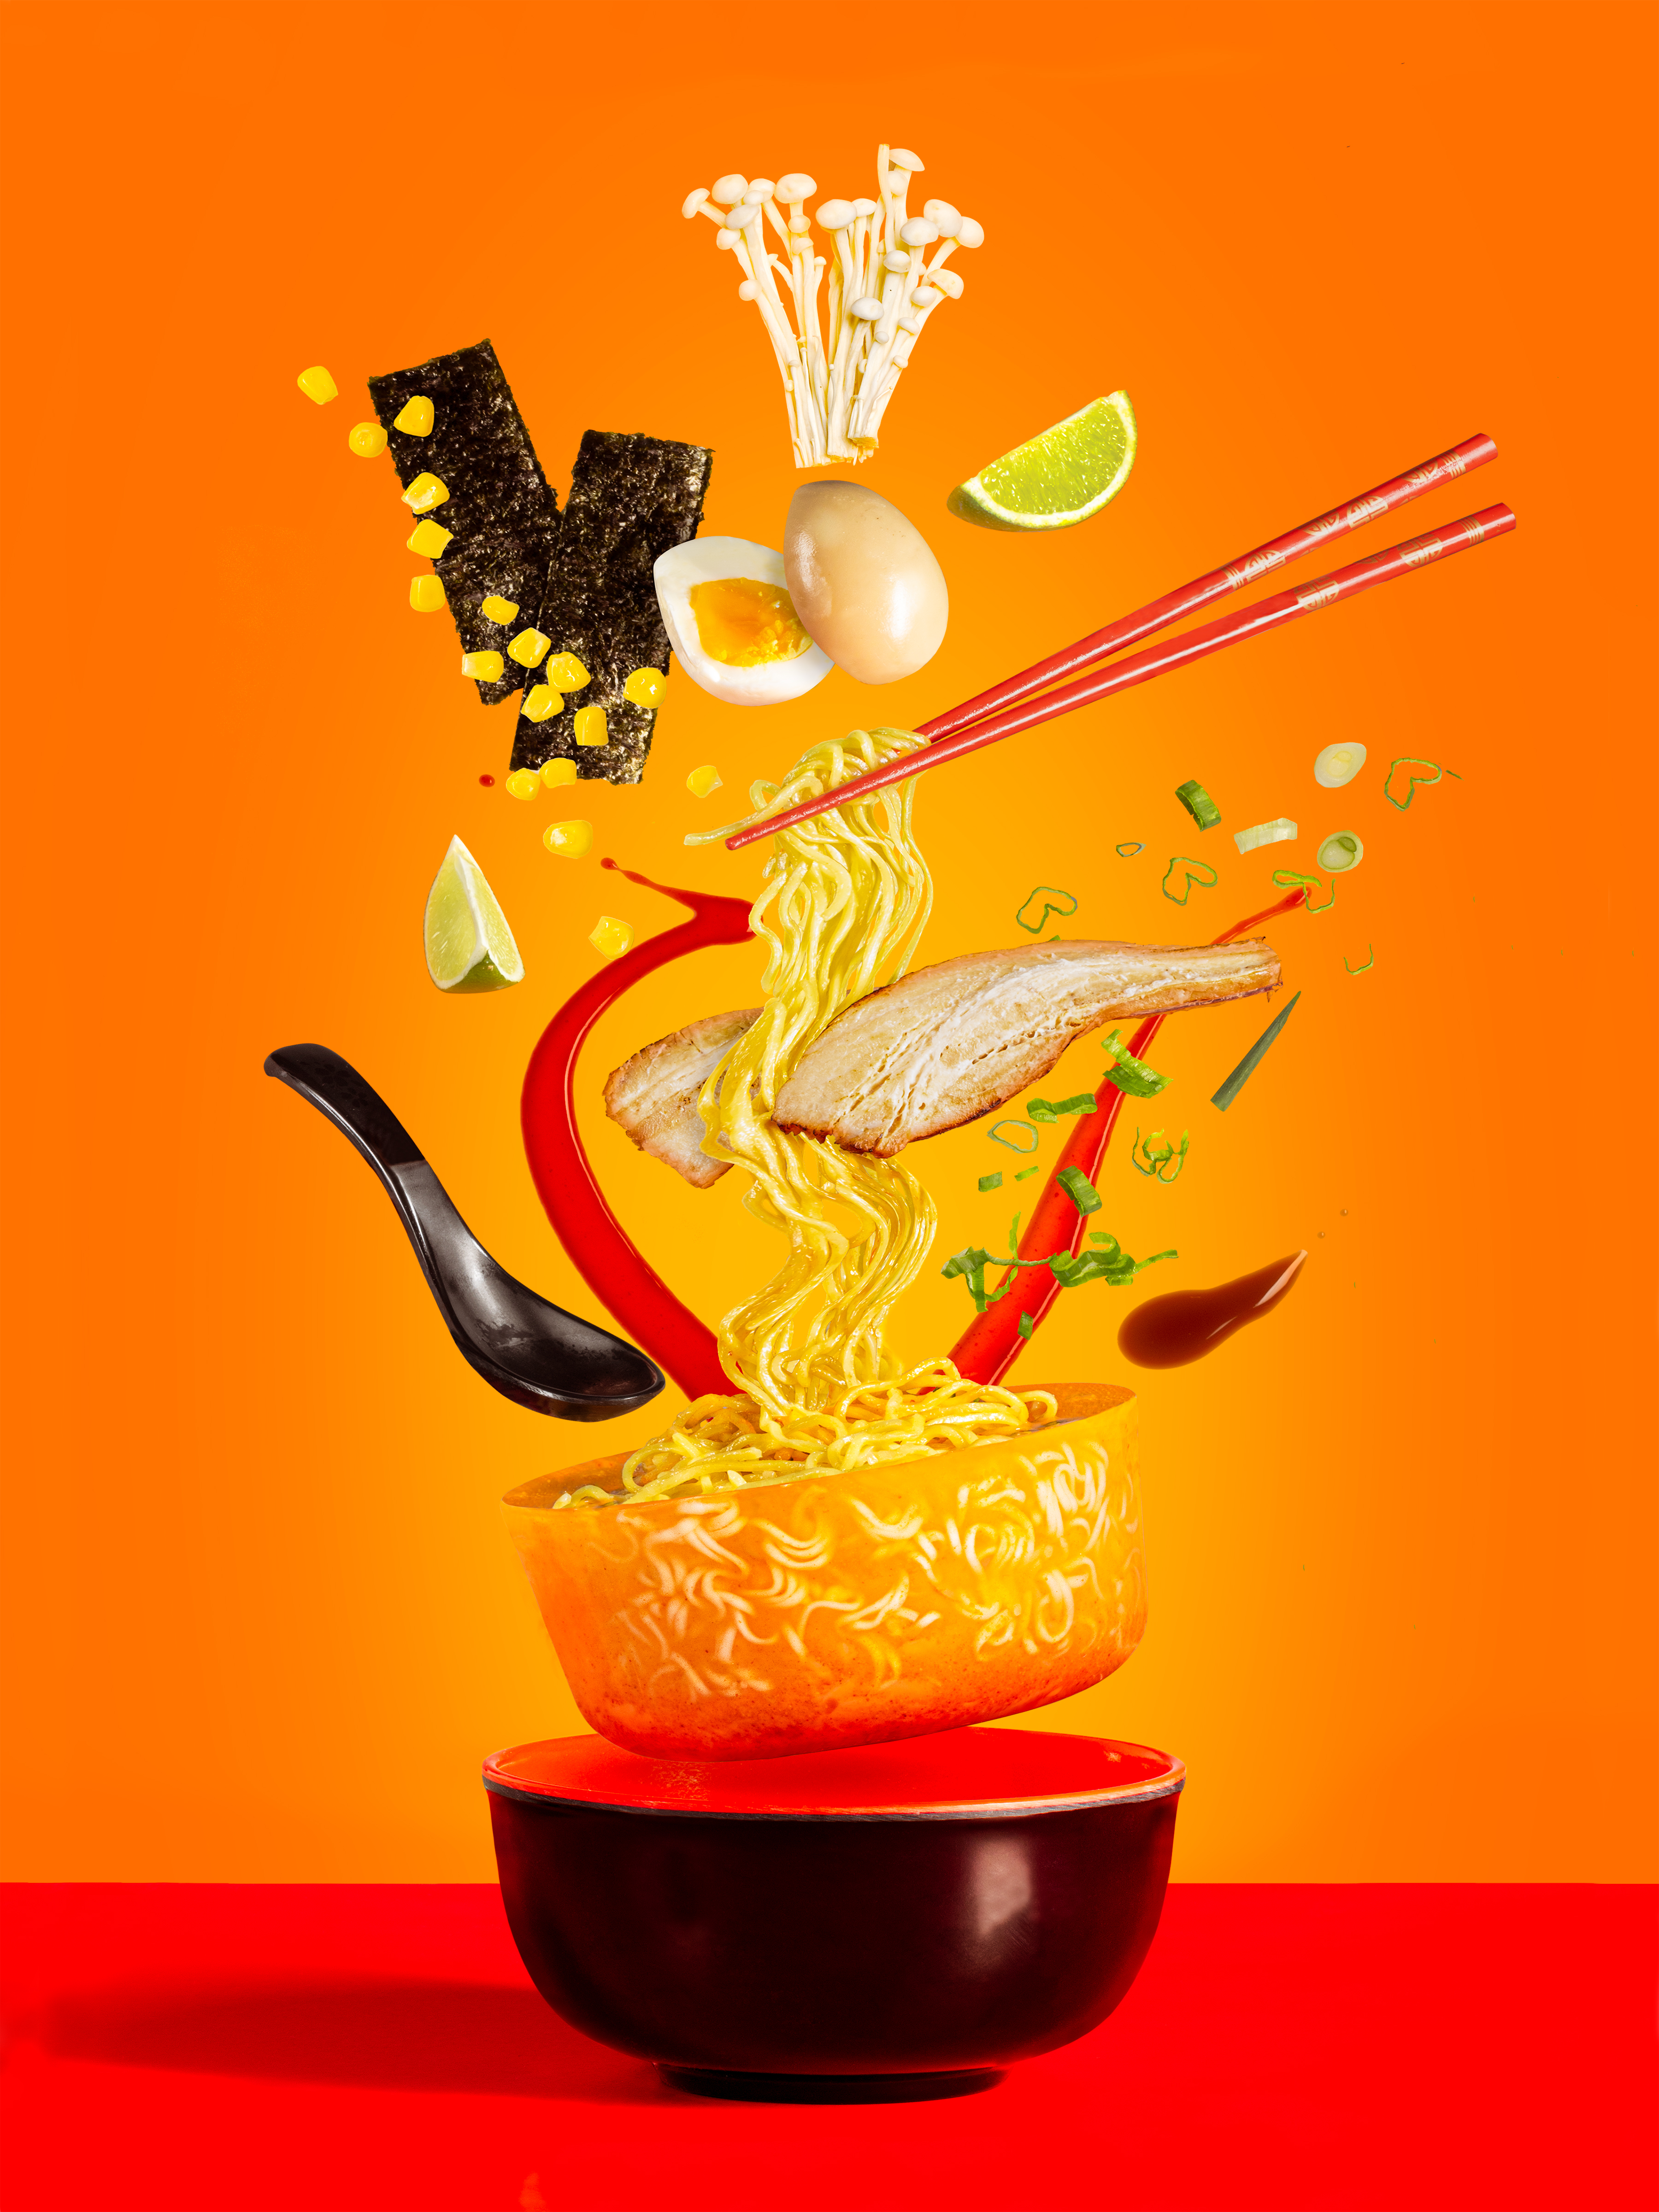
liquid, orange, art, amber, serveware, font, drinkware, still life photography, visual arts, still life, graphics, illustration, macro photography, pottery, ceramic, vase, sweetness